John Linsley (politician)

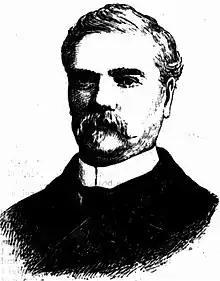
John Linsley, MLA for Central Cumberland

He was born at Windsor to tinman John Richard Linsley and Elizabeth Clarke. He was a successful merchant and butcher, and served as mayor of Ryde and on Sydney Municipal Council. In 1846 he married Mary Anne Ackerman, and on 24 May 1860 married Agnes Orr, with whom he had a son. In 1889 he was elected to the New South Wales Legislative Assembly as a Free Trade member for Central Cumberland, but he died less than six months later at Parramatta.